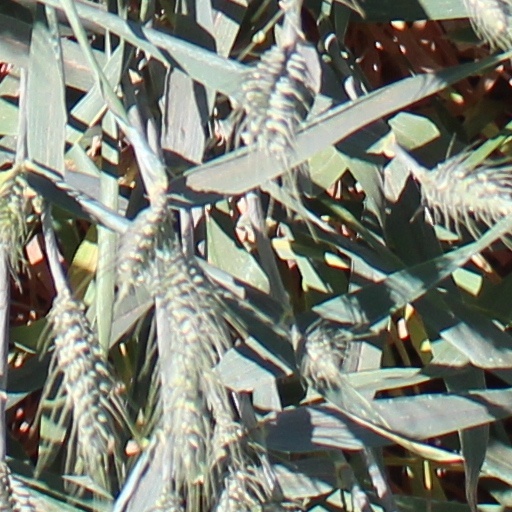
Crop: wheat